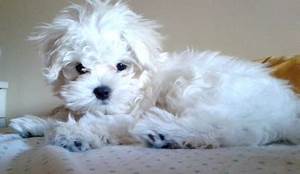
Label: dog